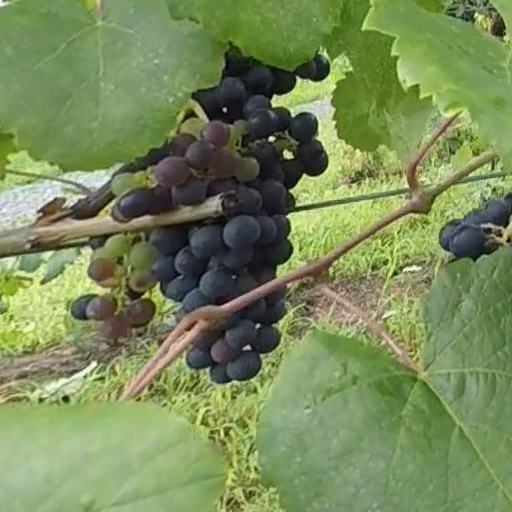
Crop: grape